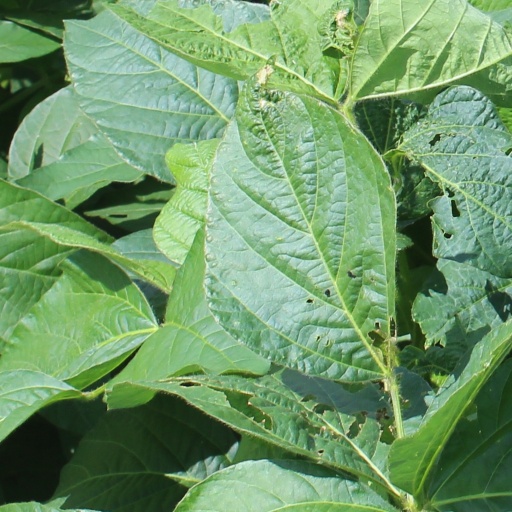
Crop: soybean